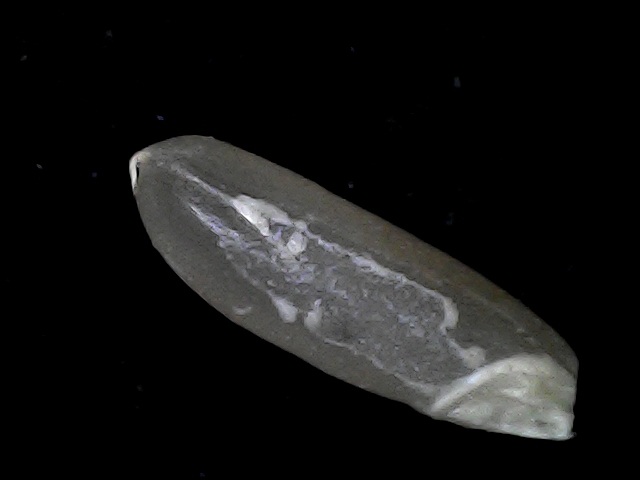
Rice variety: BD70